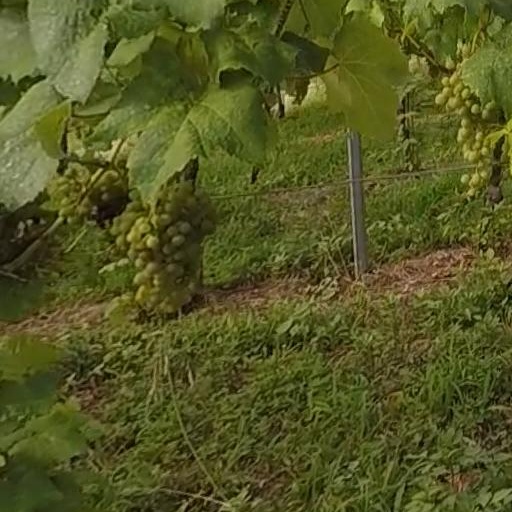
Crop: grape